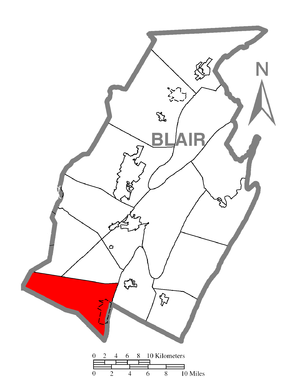
Greenfield Township est un township, situé dans le comté de Blair, en Pennsylvanie, aux États-Unis. En 2010, il comptait une population de 4 173 habitants.